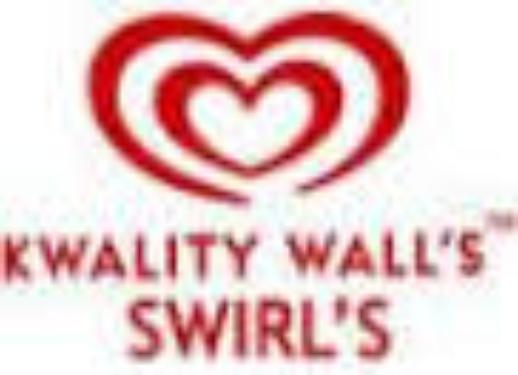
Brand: Kwality Wall's
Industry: Food